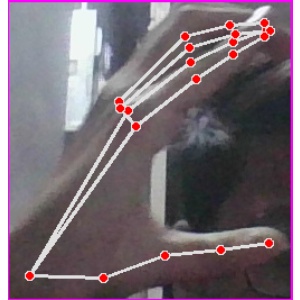
अक्षर: ऋ